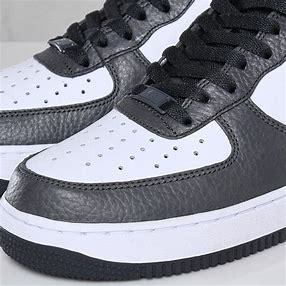
Brand: Nike
Model: Air Force